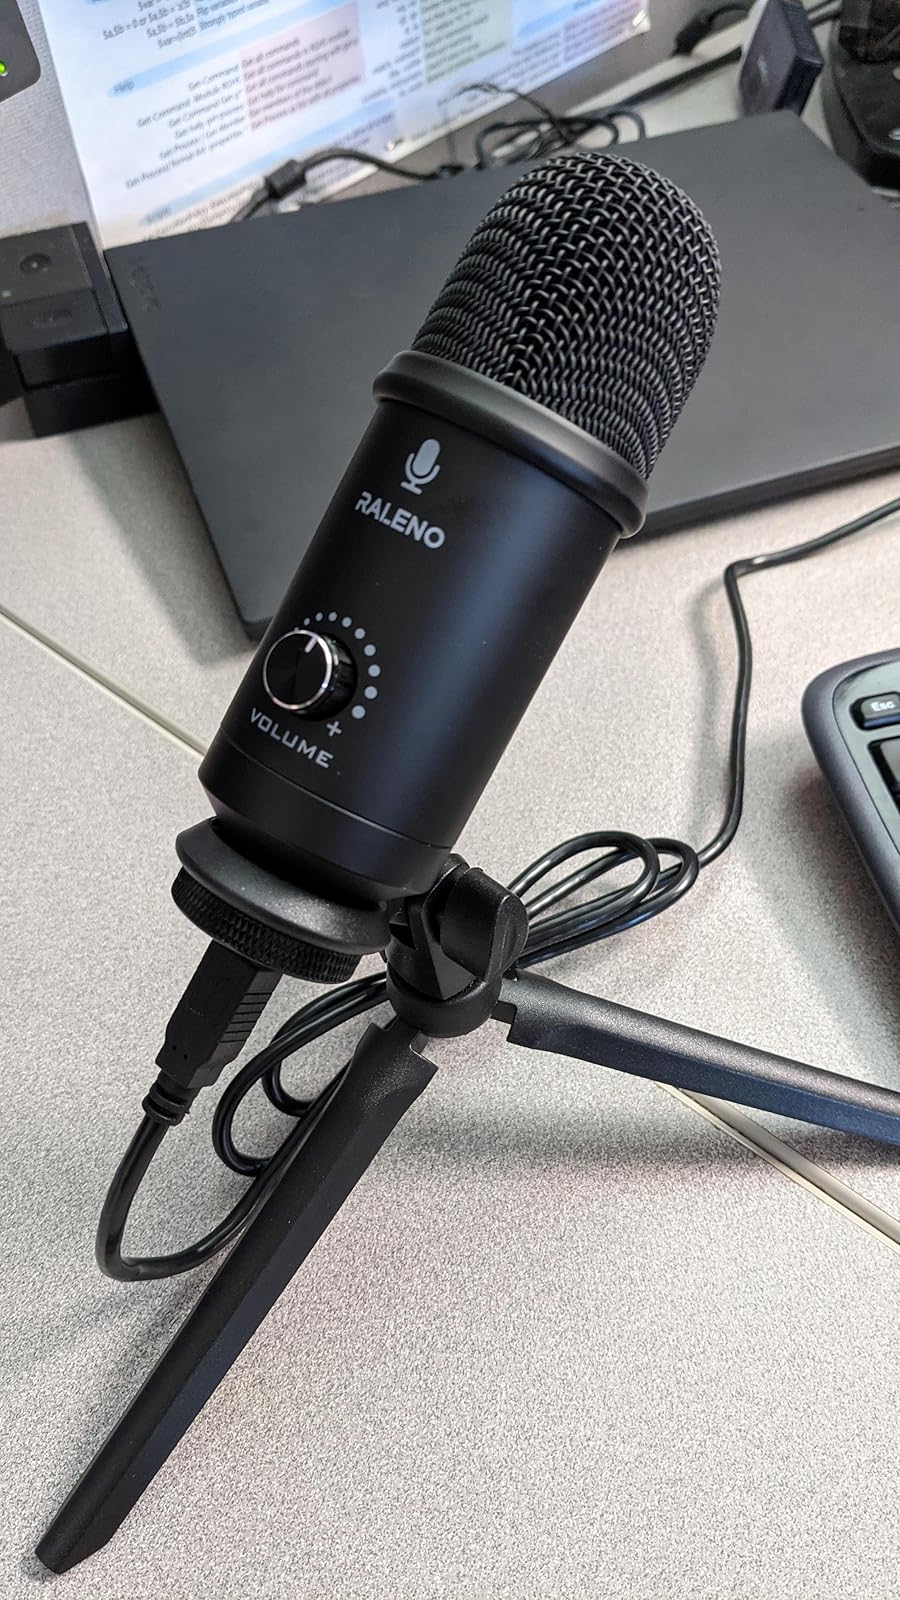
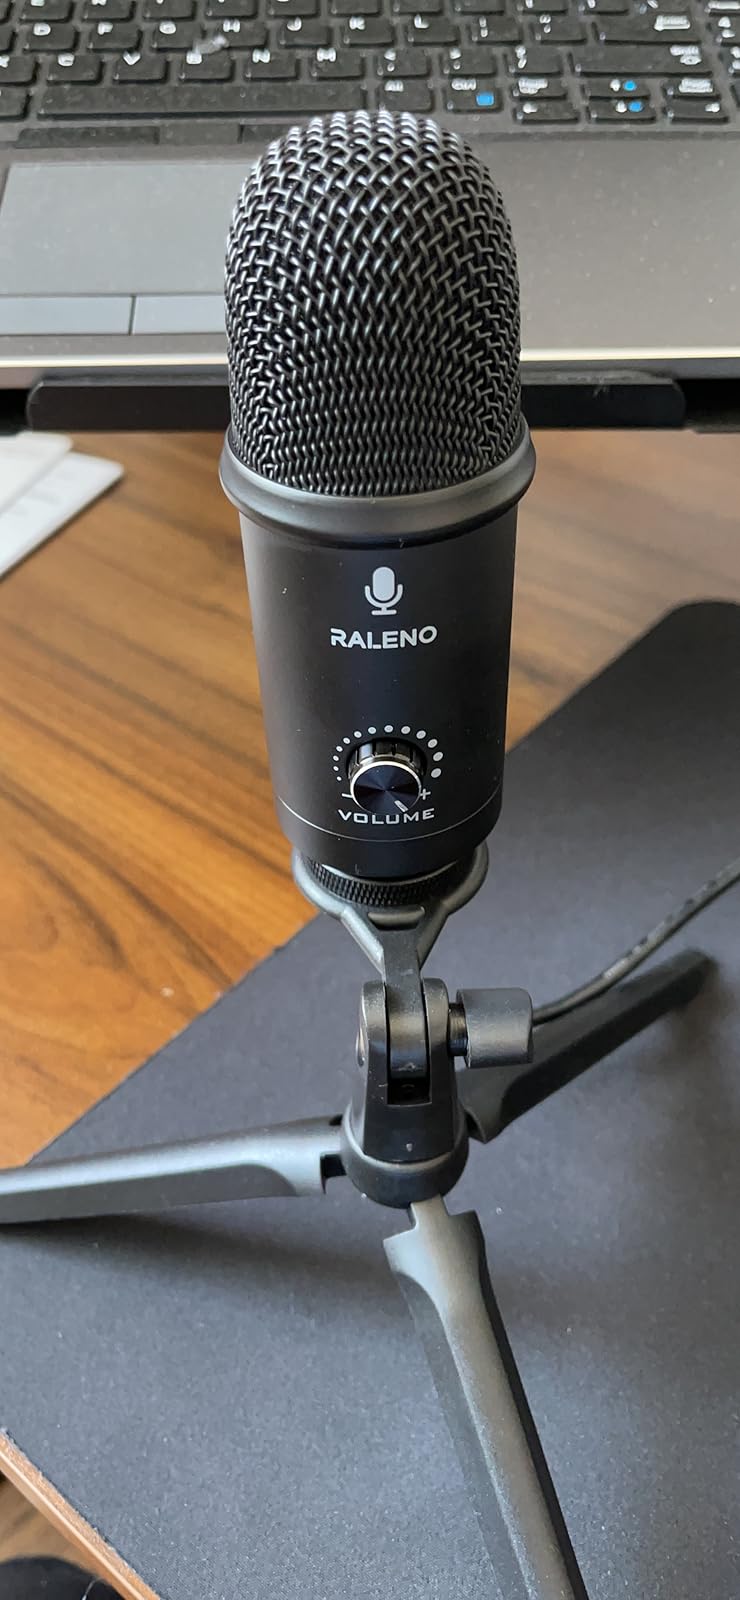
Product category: microphone
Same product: yes